Tadeusz Pieronek

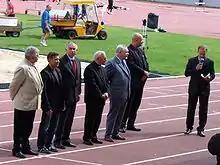
Bishop Pieronek (centre in Roman collar) as a member of the Athletics Honorary Committee in Poland.

Pieronek was born to Polish parents in the Żywiec Beskids village of Radziechowy in interbellum Poland. Ordained a priest in 1957 under the communist regime, from 1951 to 1954 he studied at the Theological Faculty of the Jagiellonian University in Kraków, then after its dissolution by the Communist government at the major seminary of the archdiocese of Kraków, from 1956 until 1960 at the Faculty of Canon Law at the Catholic University of Lublin. From 1961 until 1965 he studied in Rome at the Pontifical Lateran University, specializing in civil law as well as canon law. He received his doctorate in 1975, and was appointed theology professor in 1987.